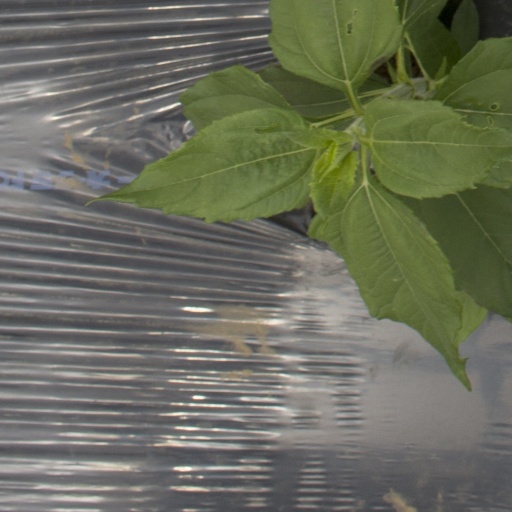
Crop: Jerusalem artichoke